Chinese Communist Revolution

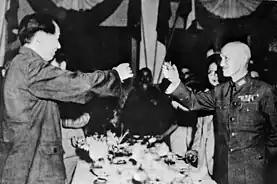
Mao and Chiang Kai-shek toast to victory over Japan in Chongqing, during negotiations.

In 1931, the Japanese army had occupied Manchuria, which had nominally been under Chinese sovereignty. This triggered debates inside China on whether the Nationalist Government of Chiang Kai-shek, the administration with the strongest claim to national leadership at the time, should declare war on Japan. Chiang, despite popular disapproval, wanted to continue to focus on wiping out the Chinese Communist Party before moving on to Japan. In 1936, Chiang was arrested by two of his generals in Xi'an, who forced him to form a united front with the Communists against Japan. In return for the ceasefire, the Communists agreed to dissolve the Red Army and place their units under National Revolutionary Army command. This arrangement did not end tensions between the CCP and KMT. In January 1941, Chiang Kai-shek ordered Nationalist troops to ambush the CCP's New Fourth Army, one of the Communist armies that had been placed under Nationalist command, for alleged insubordination. The New Fourth Army Incident effectively ended any substantive co-operation between the Nationalists and the Communists, although open fighting between the two sides remained sporadic throughout the war.